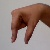
The image shows a hand gesture representing the letter 'Q' in Indian Sign Language.